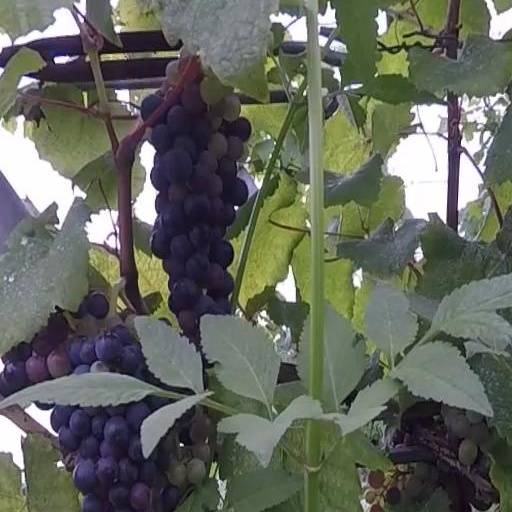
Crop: grape